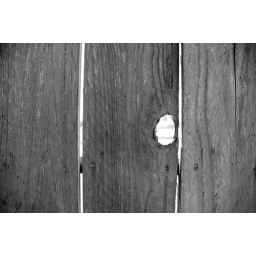
A Wooden fence at my house... It looks awesome in black and white!